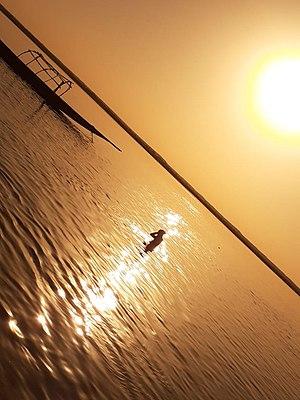
Le Niger, ou Djoliba en mandingue, est un fleuve d'Afrique occidentale, le troisième du continent par sa longueur, après le Nil et le Congo. Il prend sa source entre la Sierra Leone et la Guinée à 800 m d'altitude au pied des monts Loma pour, après une grande boucle aux confins du Sahara, se jeter dans l'océan Atlantique, au Nigéria. Son cours traverse ou borde six États, parmi lesquels deux tirent leur nom directement du fleuve.